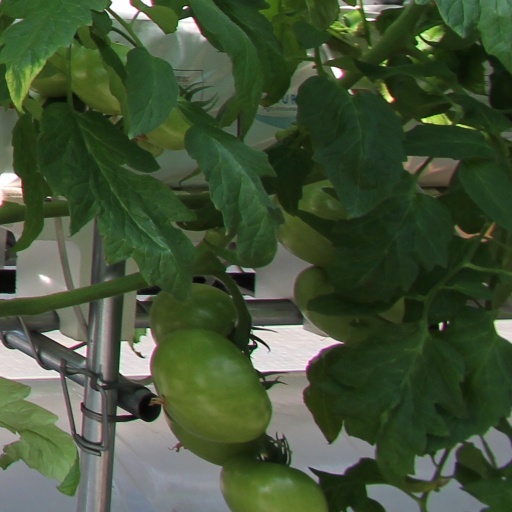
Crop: tomato